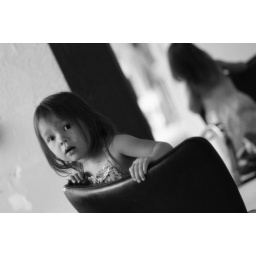
Love is a little girl sitting in a salon chair waiting to get her hair done for the first time!